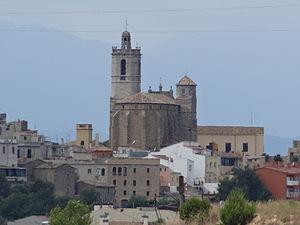
Rafael Masó i Valentí, né le 16 août 1880 à Gérone et mort le 13 juillet 1935 dans la même ville, est un architecte espagnol de Catalogne.